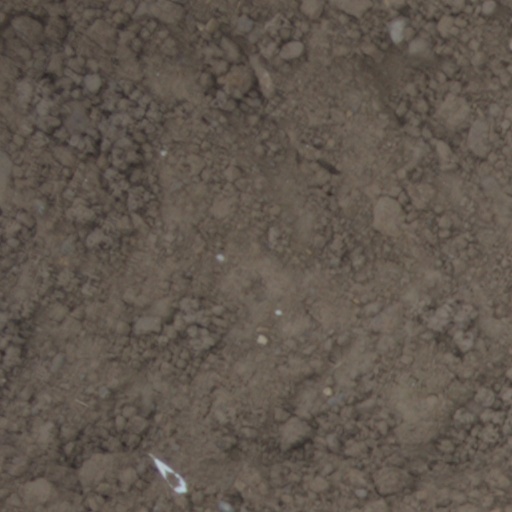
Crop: wheat